Adna Anderson

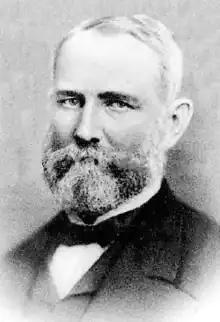
Adna Anderson (1827-1889)

General Adna Anderson (July 25, 1827 – May 15, 1889) was chief engineer of the Northern Pacific Railroad from 1880 to 1888. He first worked in railways in 1847, and worked his way up through various railways, leading to being an assistant engineer for the Army of the Potomac during the Civil War. Near the end of the war, he was placed in charge of all government railways. He returned to private industry in 1867, eventually leading to employment with Northern Pacific Railroad in 1881. There, he led construction of railways connecting St. Paul with both Portland and Seattle. He was vice president of the company from 1886 until leaving in 1888. After leaving Northern Pacific, he worked in an office in New York City for another year, where he shot himself on May 14, 1889. He died the next day.